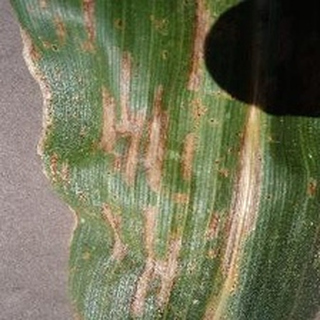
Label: corn_gray_leaf_spot